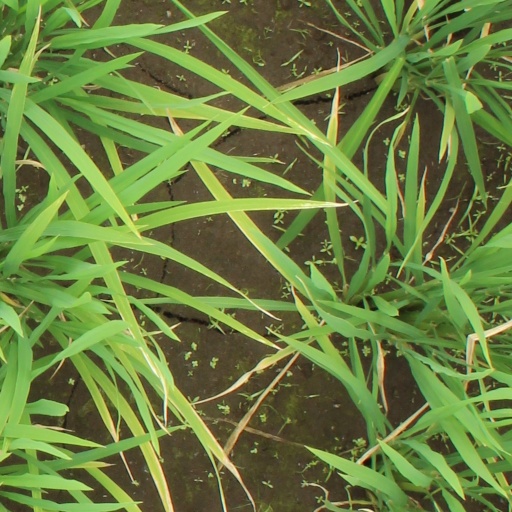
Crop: rice